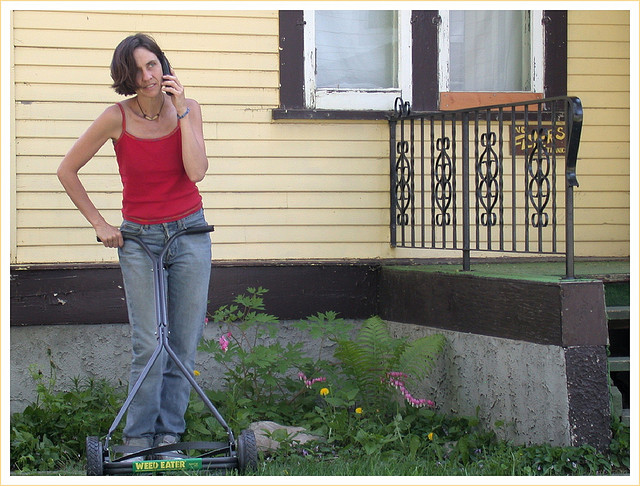
user: Given an image and a question. Answer the question in a short answer. Question: What brand jeans is the woman wearing? Short Answer:
assistant: lee